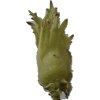
Label: peanut_shell_1x